Emir Kusturica

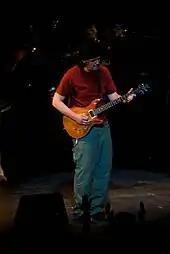
Kusturica performing with The No Smoking Orchestra in March 2009.

In mid-1986, thirty-one-year-old Kusturica started playing bass guitar in Zabranjeno Pušenje, a Sarajevan punk/garage rock outfit and part of the New Primitivism movement. Kusturica, an already established and celebrated Palm d'Or-winning film director, joined the band just after Zabranjeno Pušenje frontman Nele Karajlić had caused a media scandal that led to his legal prosecution on the verbal offence grounds and the band being shadow banned in the Yugoslav media, all of which hurt its commercial prospects and led to three of the six members leaving the group.